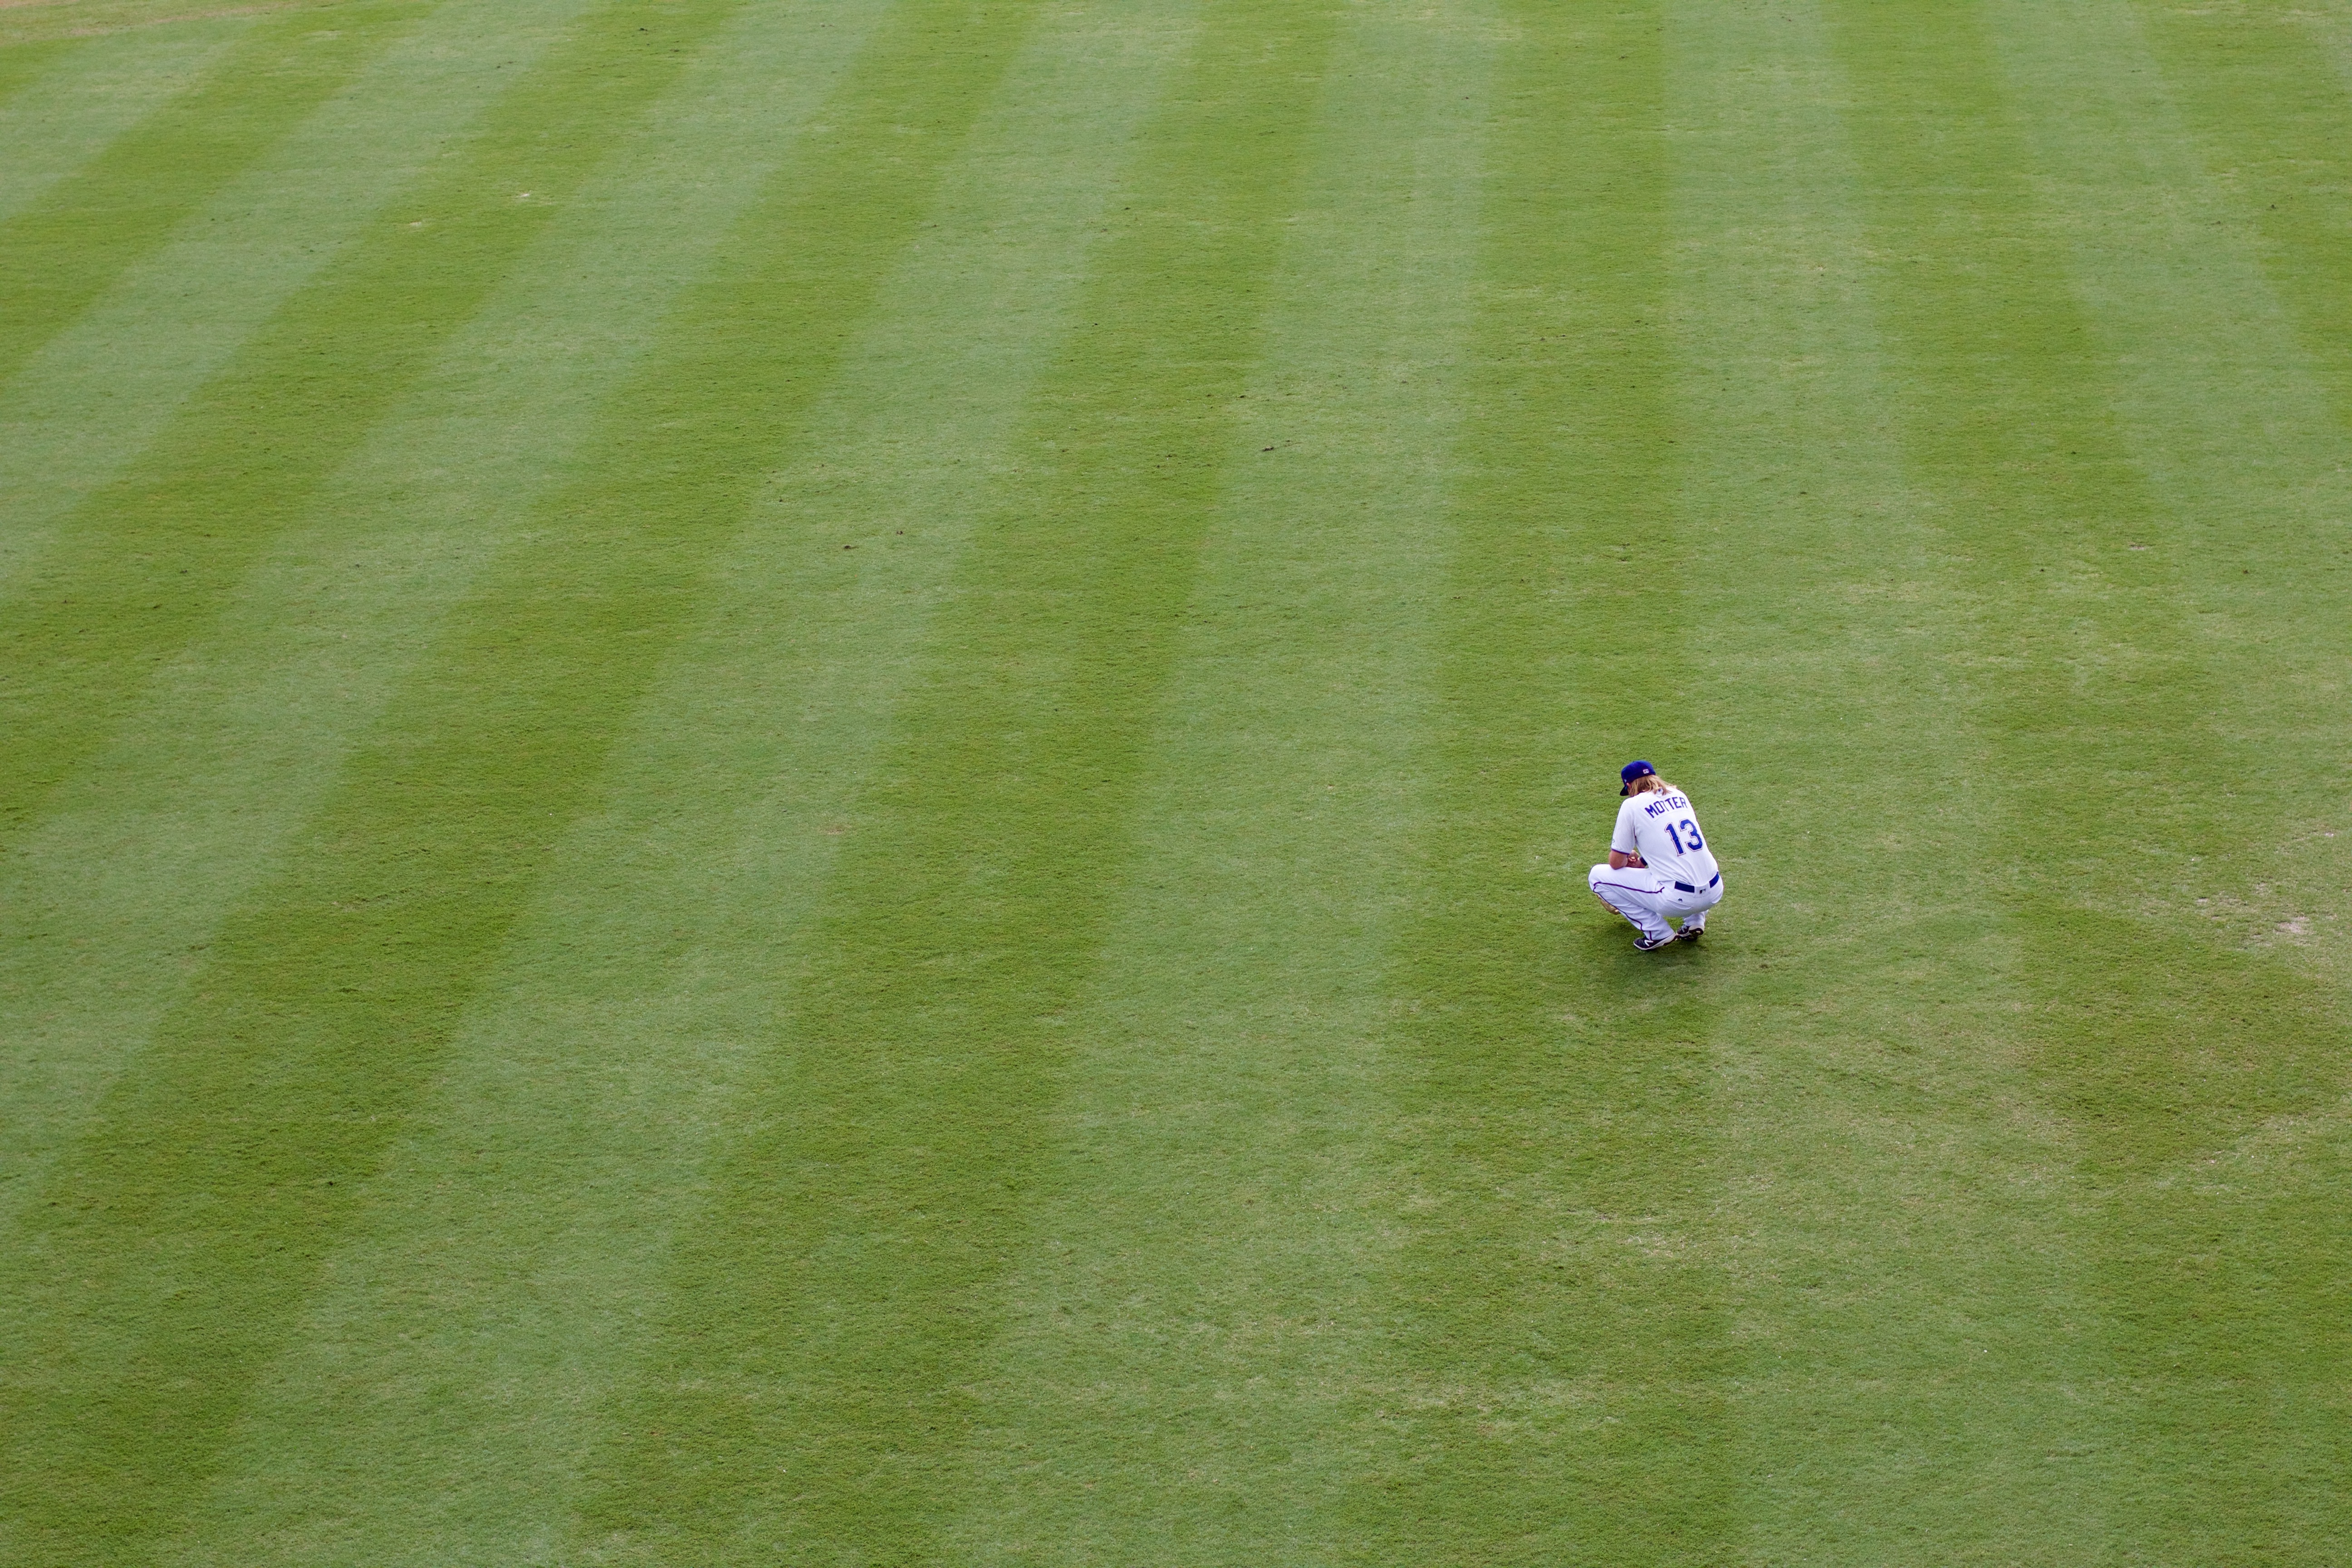
grass, structure, lawn, green, flooring, sport venue